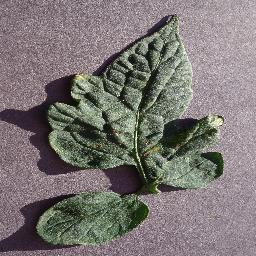
Label: Tomato___Target_Spot